Lester Lane

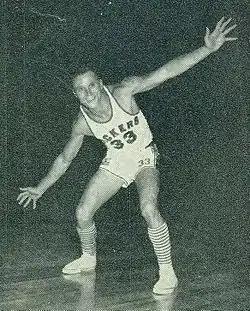
Lane with the Wichita Vickers

Lester E. Lane (March 6, 1932 – September 5, 1973) was an American basketball player who competed in the 1960 Summer Olympics.